Kanta (play)

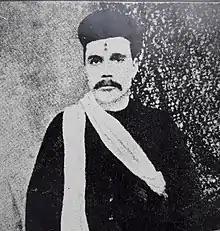

Dwivedi was a scholar, poet, novelist, philosopher and editor of "Priyamvada" and "Sudarshan". He had translated the Sanskrit play "Malatimadhavam" by Bhavabhuti into Gujarati just before he started writing "Kanta". During 1881–1882, when "Kanta" was being written, he was translating a second play by Bhavabhuti, "Uttararamacarita", at the same time. Also, he studied Shakespeare's plays, which were fresh in his mind. Hence, certain elements of Sanskrit drama and Shakespearean tragedy are reflected in the construction of this play. The play is a mixture of history, imagination, and the author's preference for the traditional values and way of life, and it portrayed, for the first time, a tragic hero in Gujarati drama.